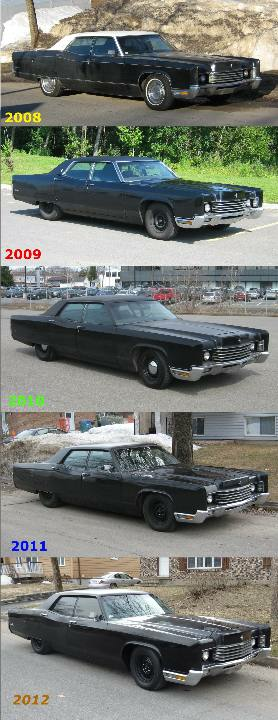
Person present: No